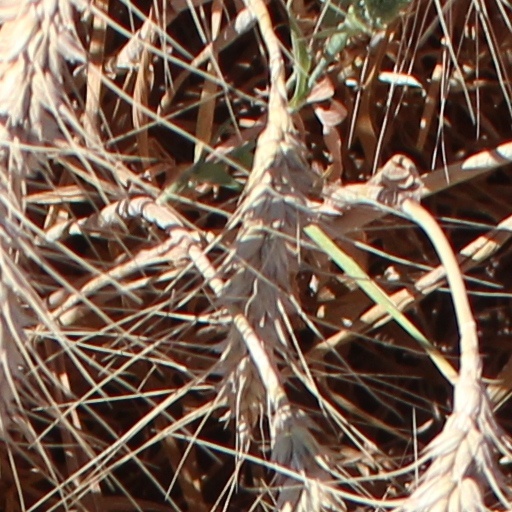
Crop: wheat